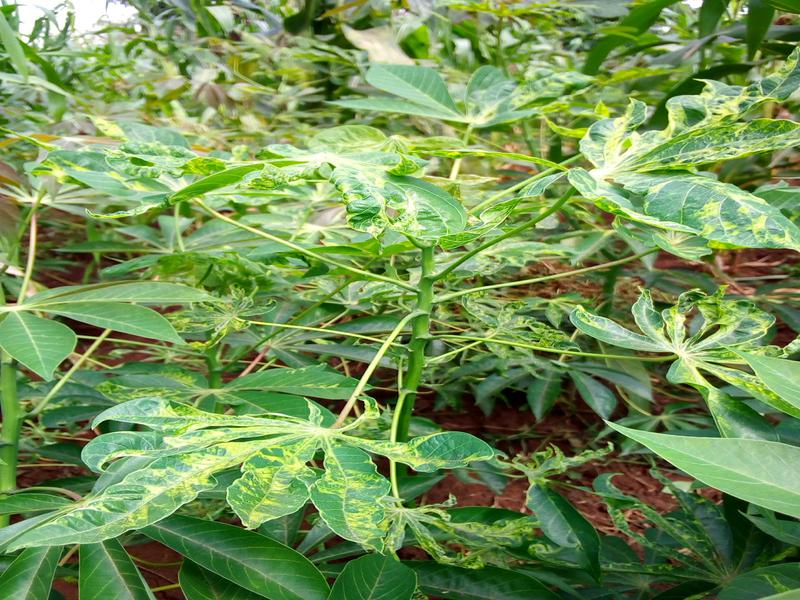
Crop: cassava
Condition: mosaic_disease